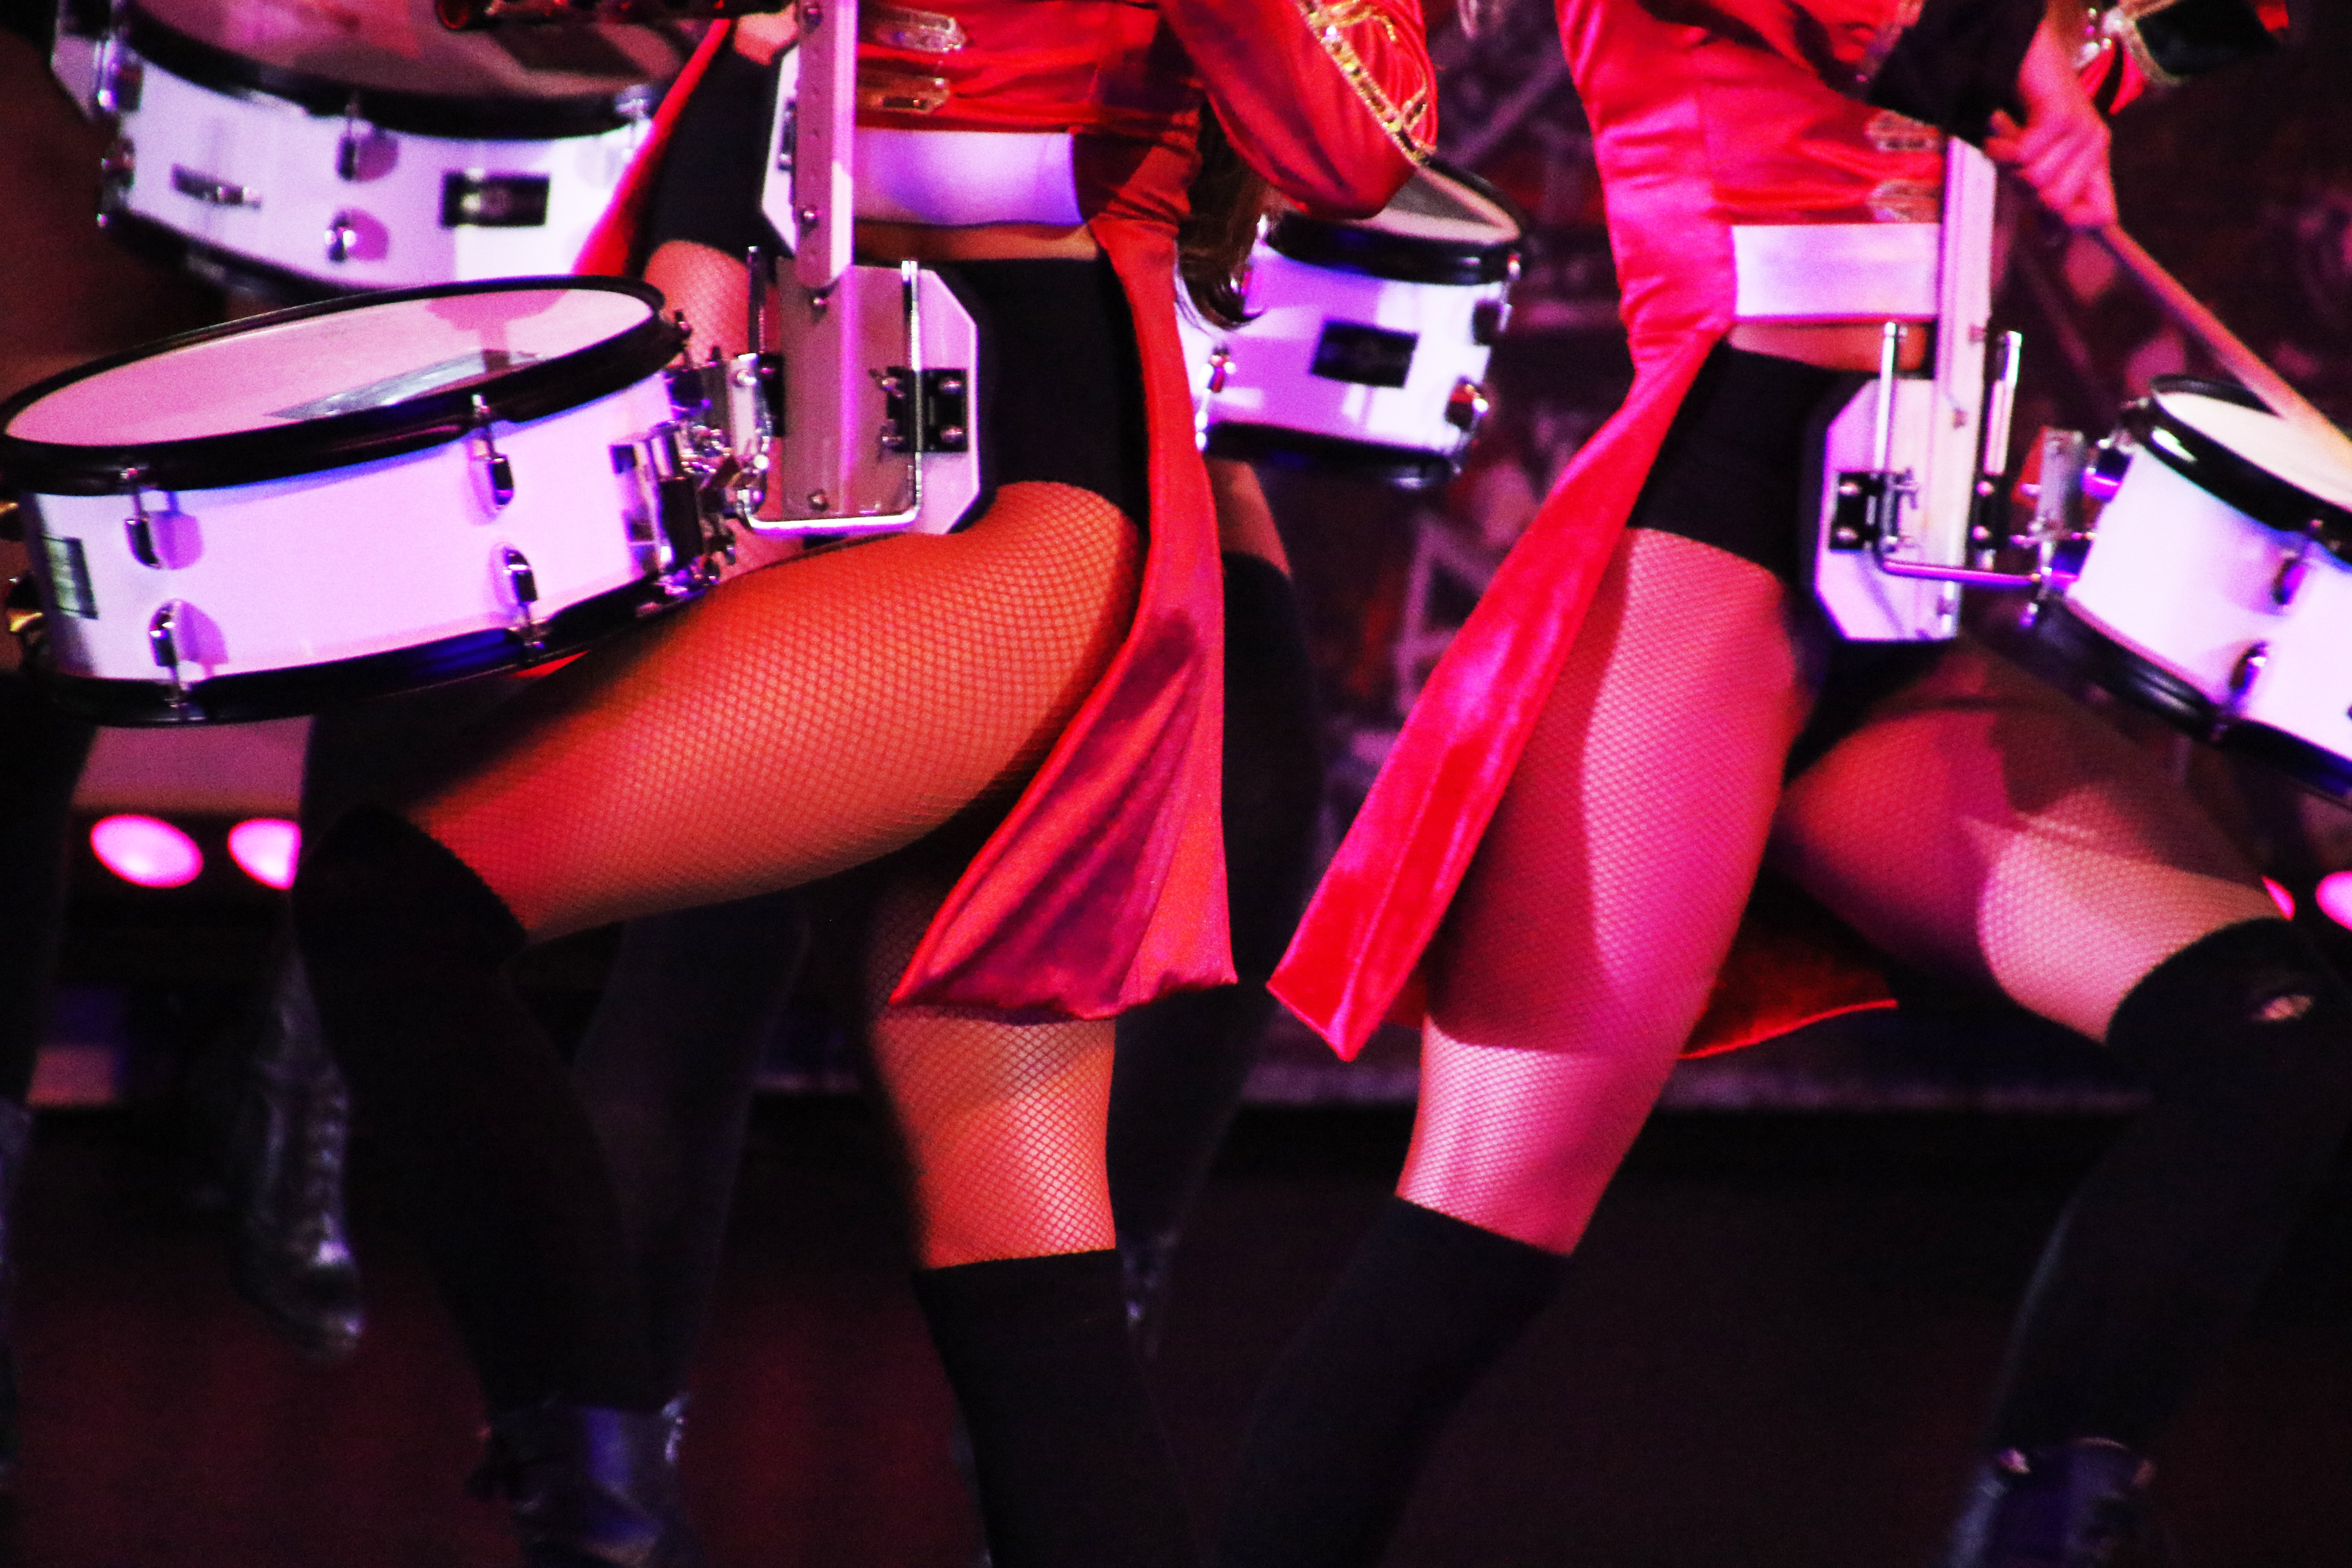
pink, magenta, performance, event, music, musician, performing arts, stage, thigh